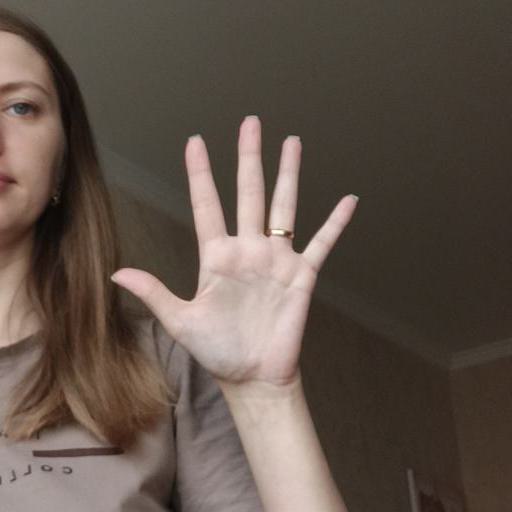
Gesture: palm